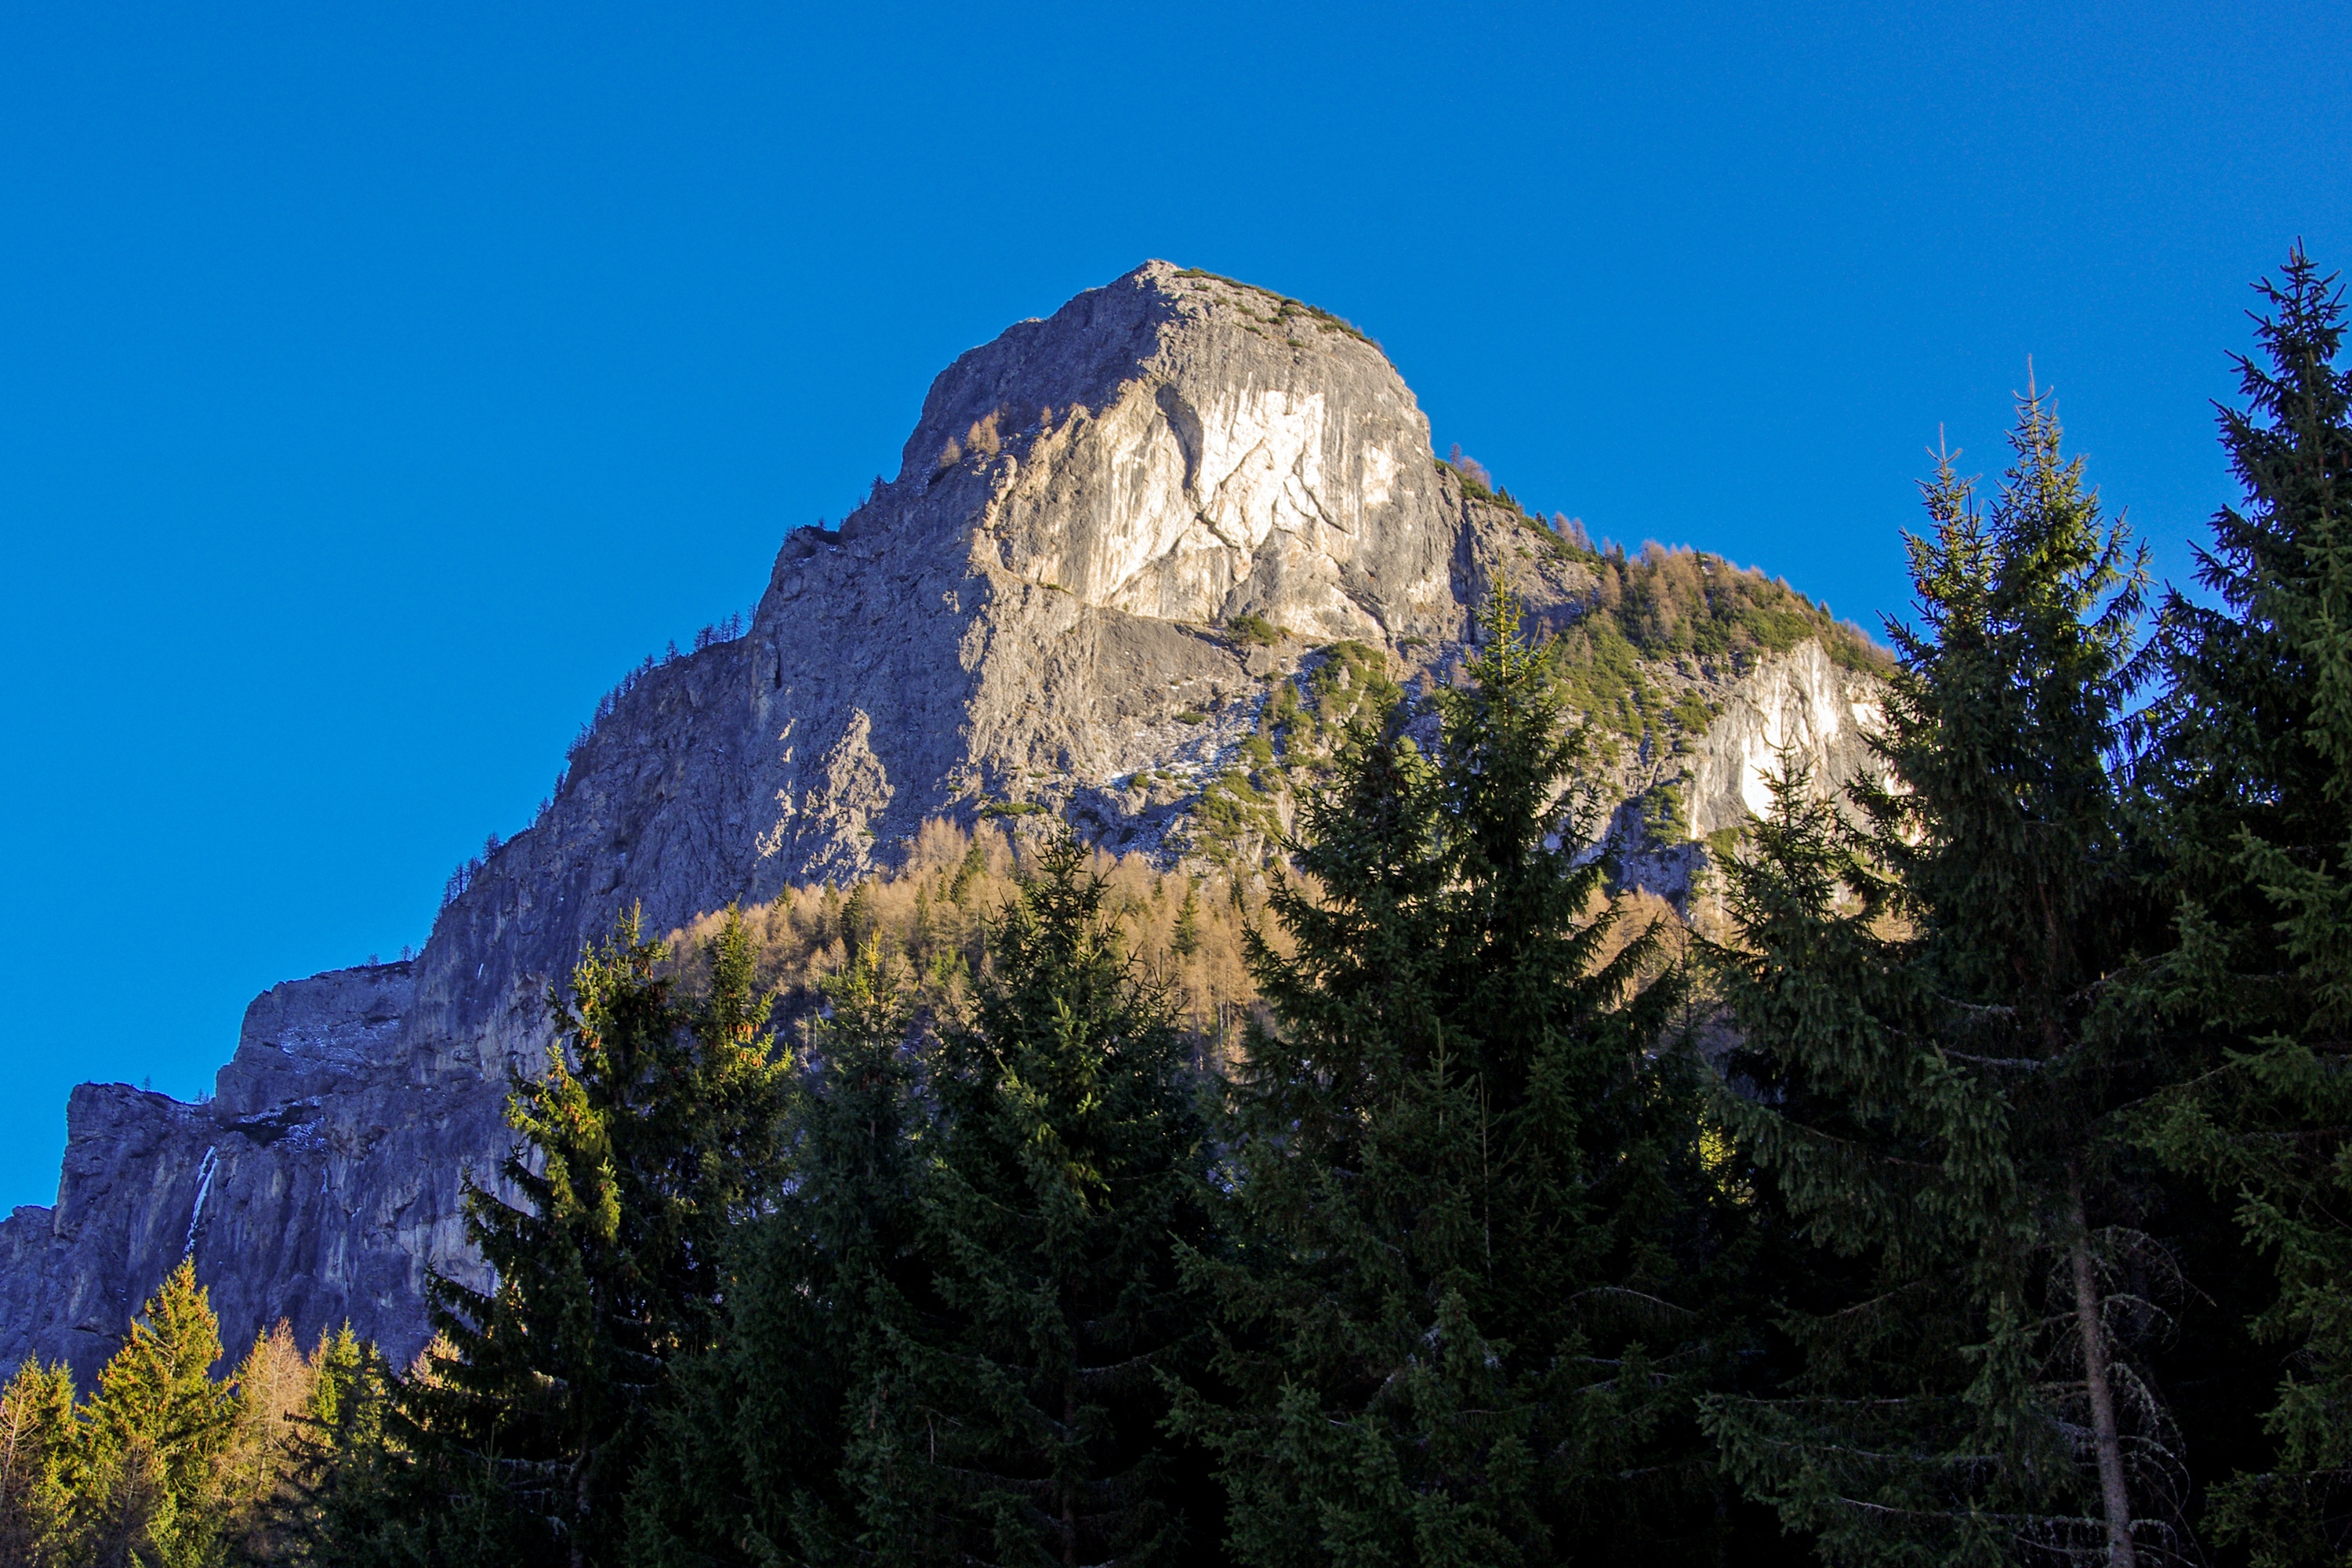
tree, nature, forest, rock, wilderness, mountain, meadow, valley, mountain range, park, italy, blue, terrain, national park, ridge, summit, winter landscape, spruce, alps, plateau, veneto, larch, ecosystem, dolomites, belluno, landform, biome, pelmo, natural environment, geographical feature, woody plant, mountainous landforms, temperate coniferous forest, zoldo of dolomites, monte pelmo, val of zoldo